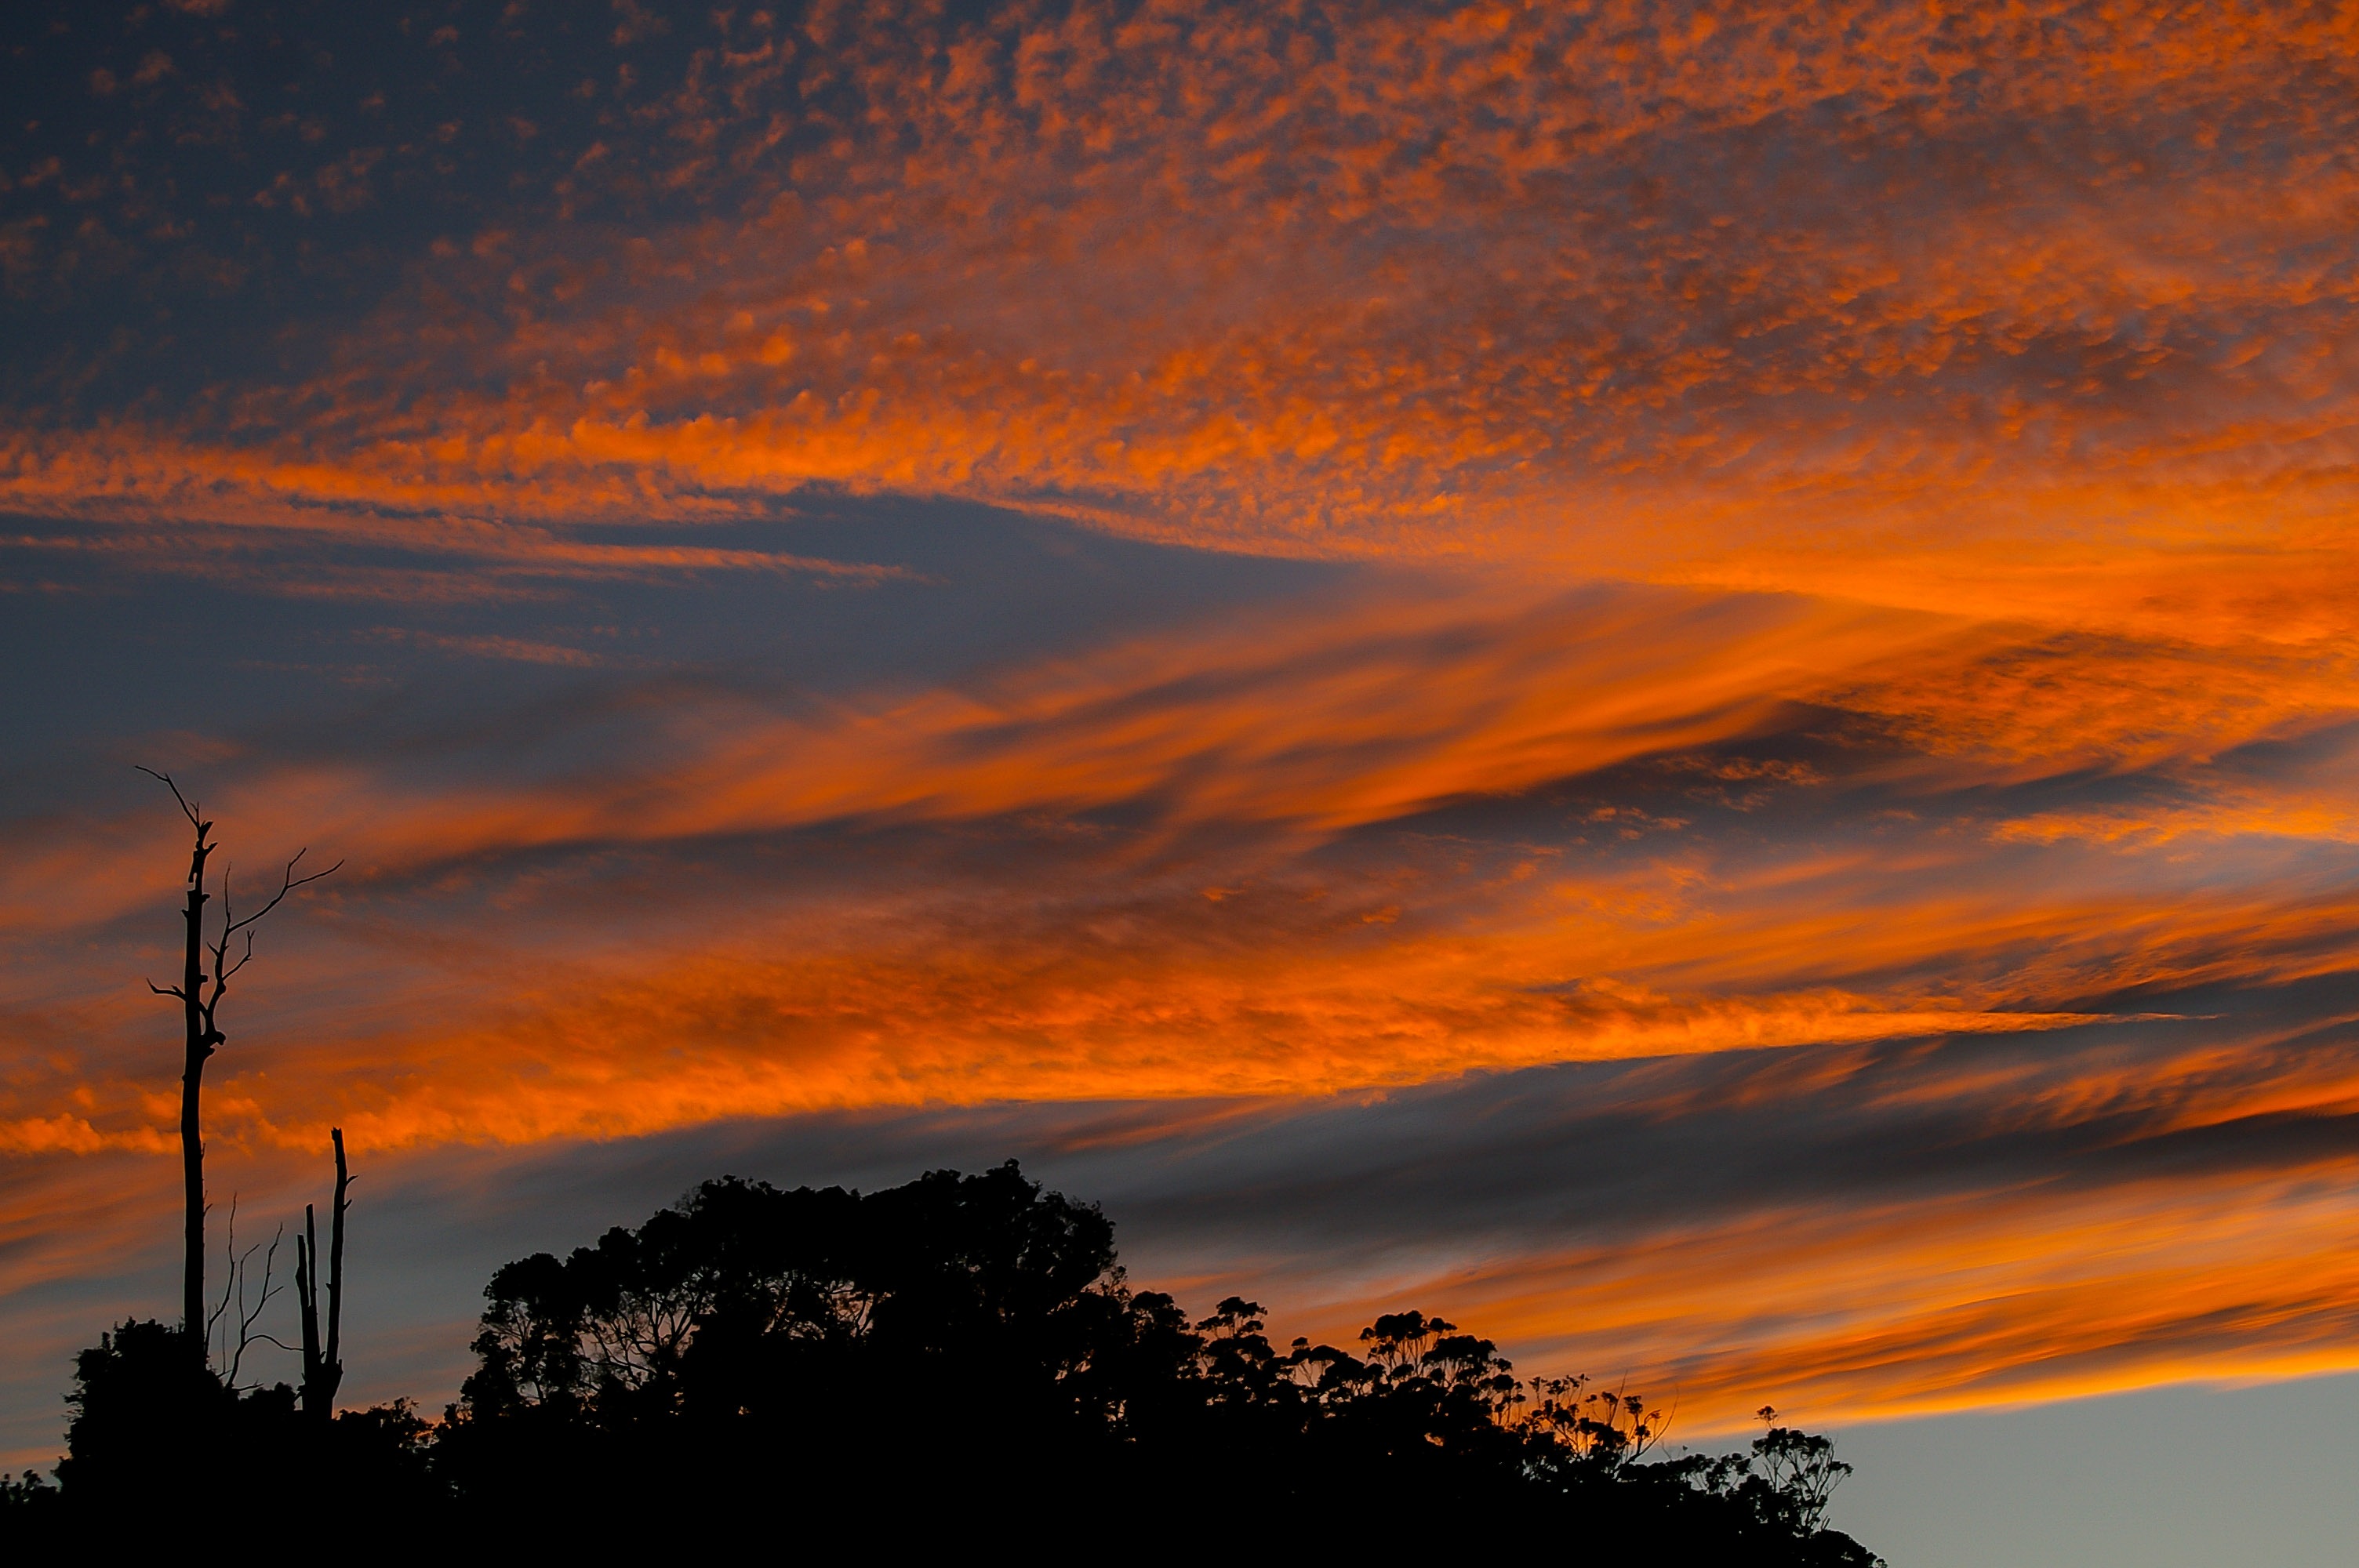
sea, horizon, cloud, sky, sunrise, sunset, sunlight, morning, dawn, atmosphere, dusk, evening, orange, trees, australia, grey, clouds, afterglow, meteorological phenomenon, red sky at morning